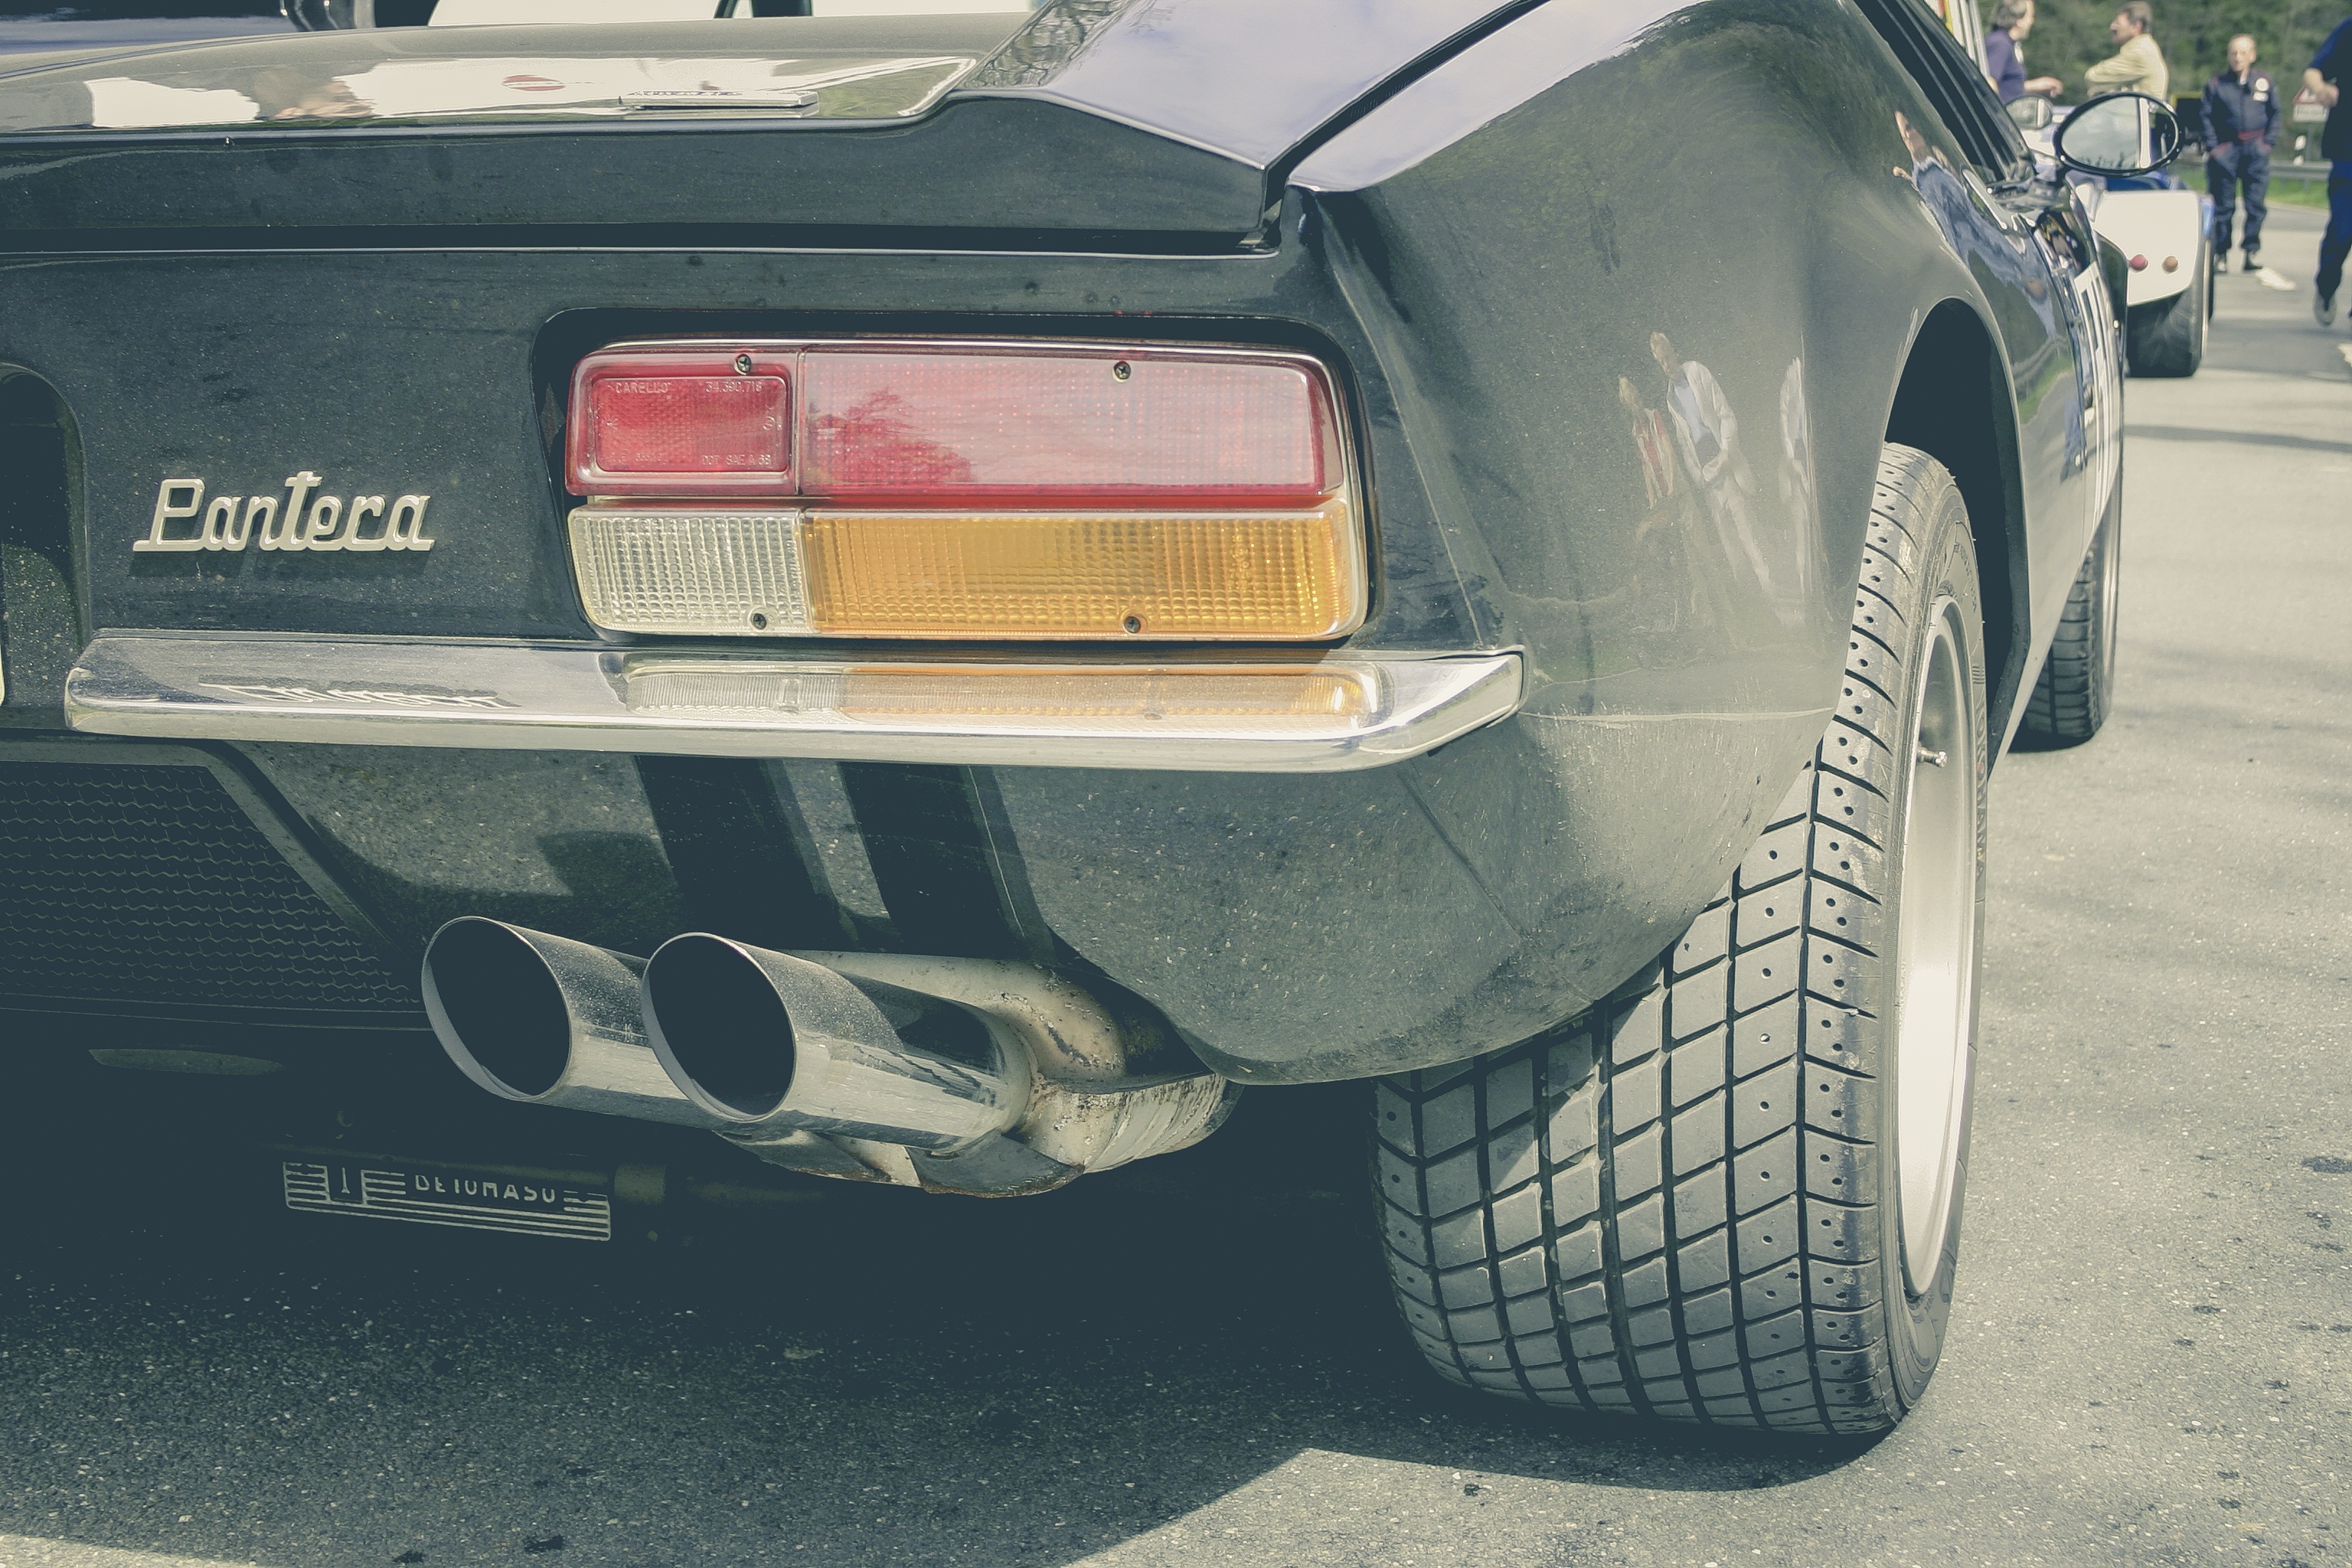
car, vintage, wheel, retro, vehicle, auto, old car, spotlight, automotive, sports car, bumper, muscle car, chrome, luxury, oldtimer, classic, v8, historically, gloss, rear, rarity, back light, pantera, antique car, vintage car automobile, blinker, land vehicle, automobile make, automotive exterior, automotive design